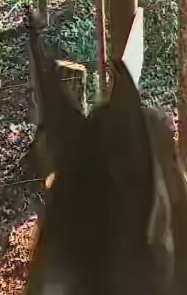
Face region: ears (position_of_ears)
Pain indicator: not_present